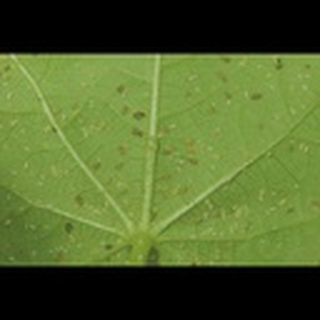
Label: cotton_aphids